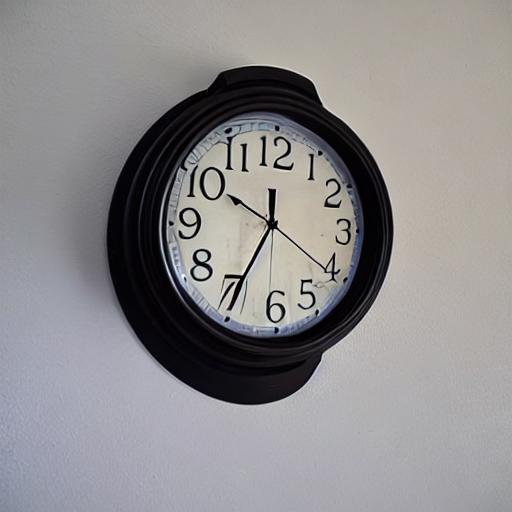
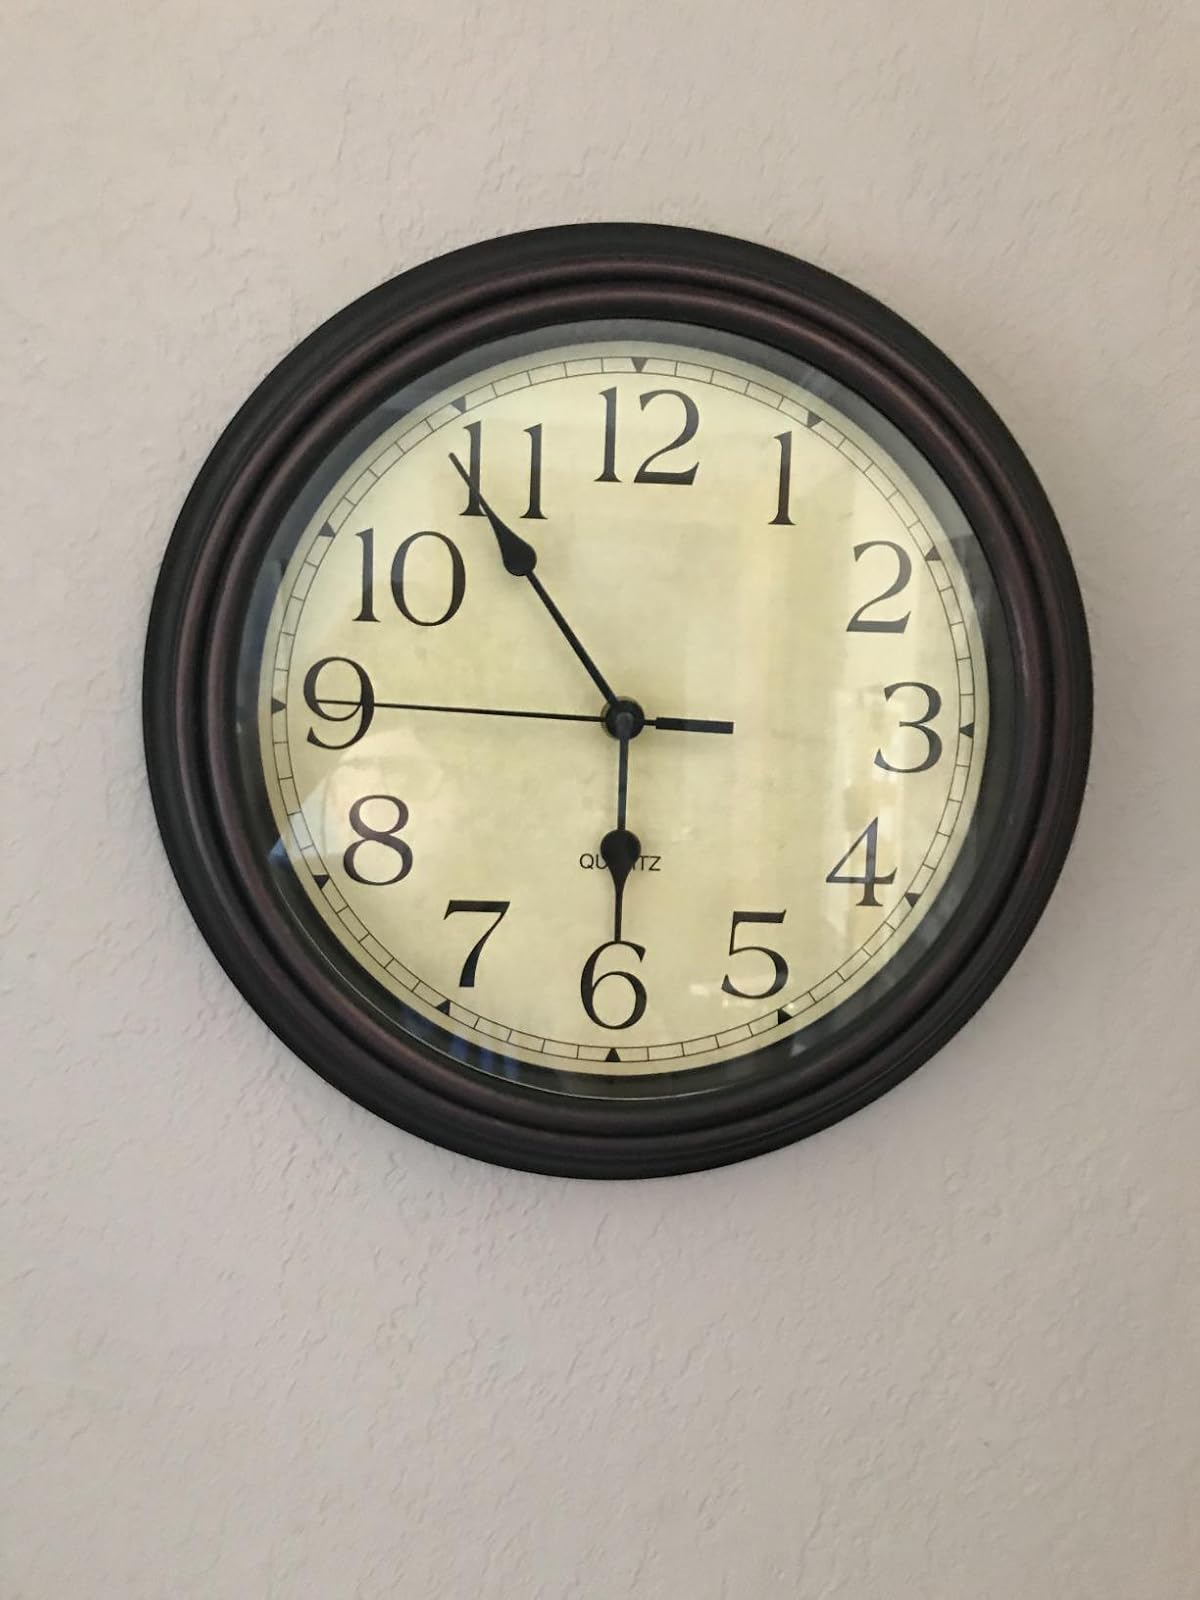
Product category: clock
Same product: no